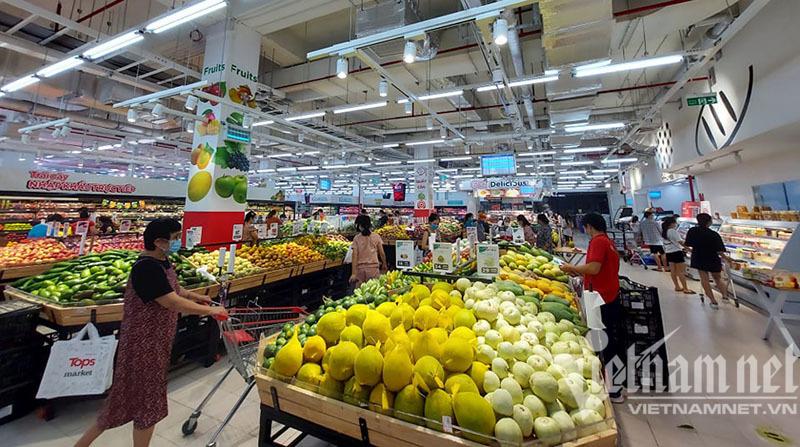
người mặc áo đầm hoa màu tím đang đẩy chiếc xe đẩy siêu thị